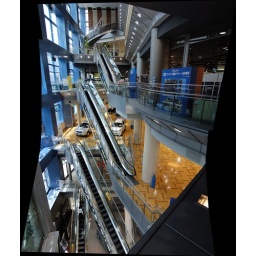
Escalators in the Toyota building - each floor showcasing current, prototype and concept vehicles.